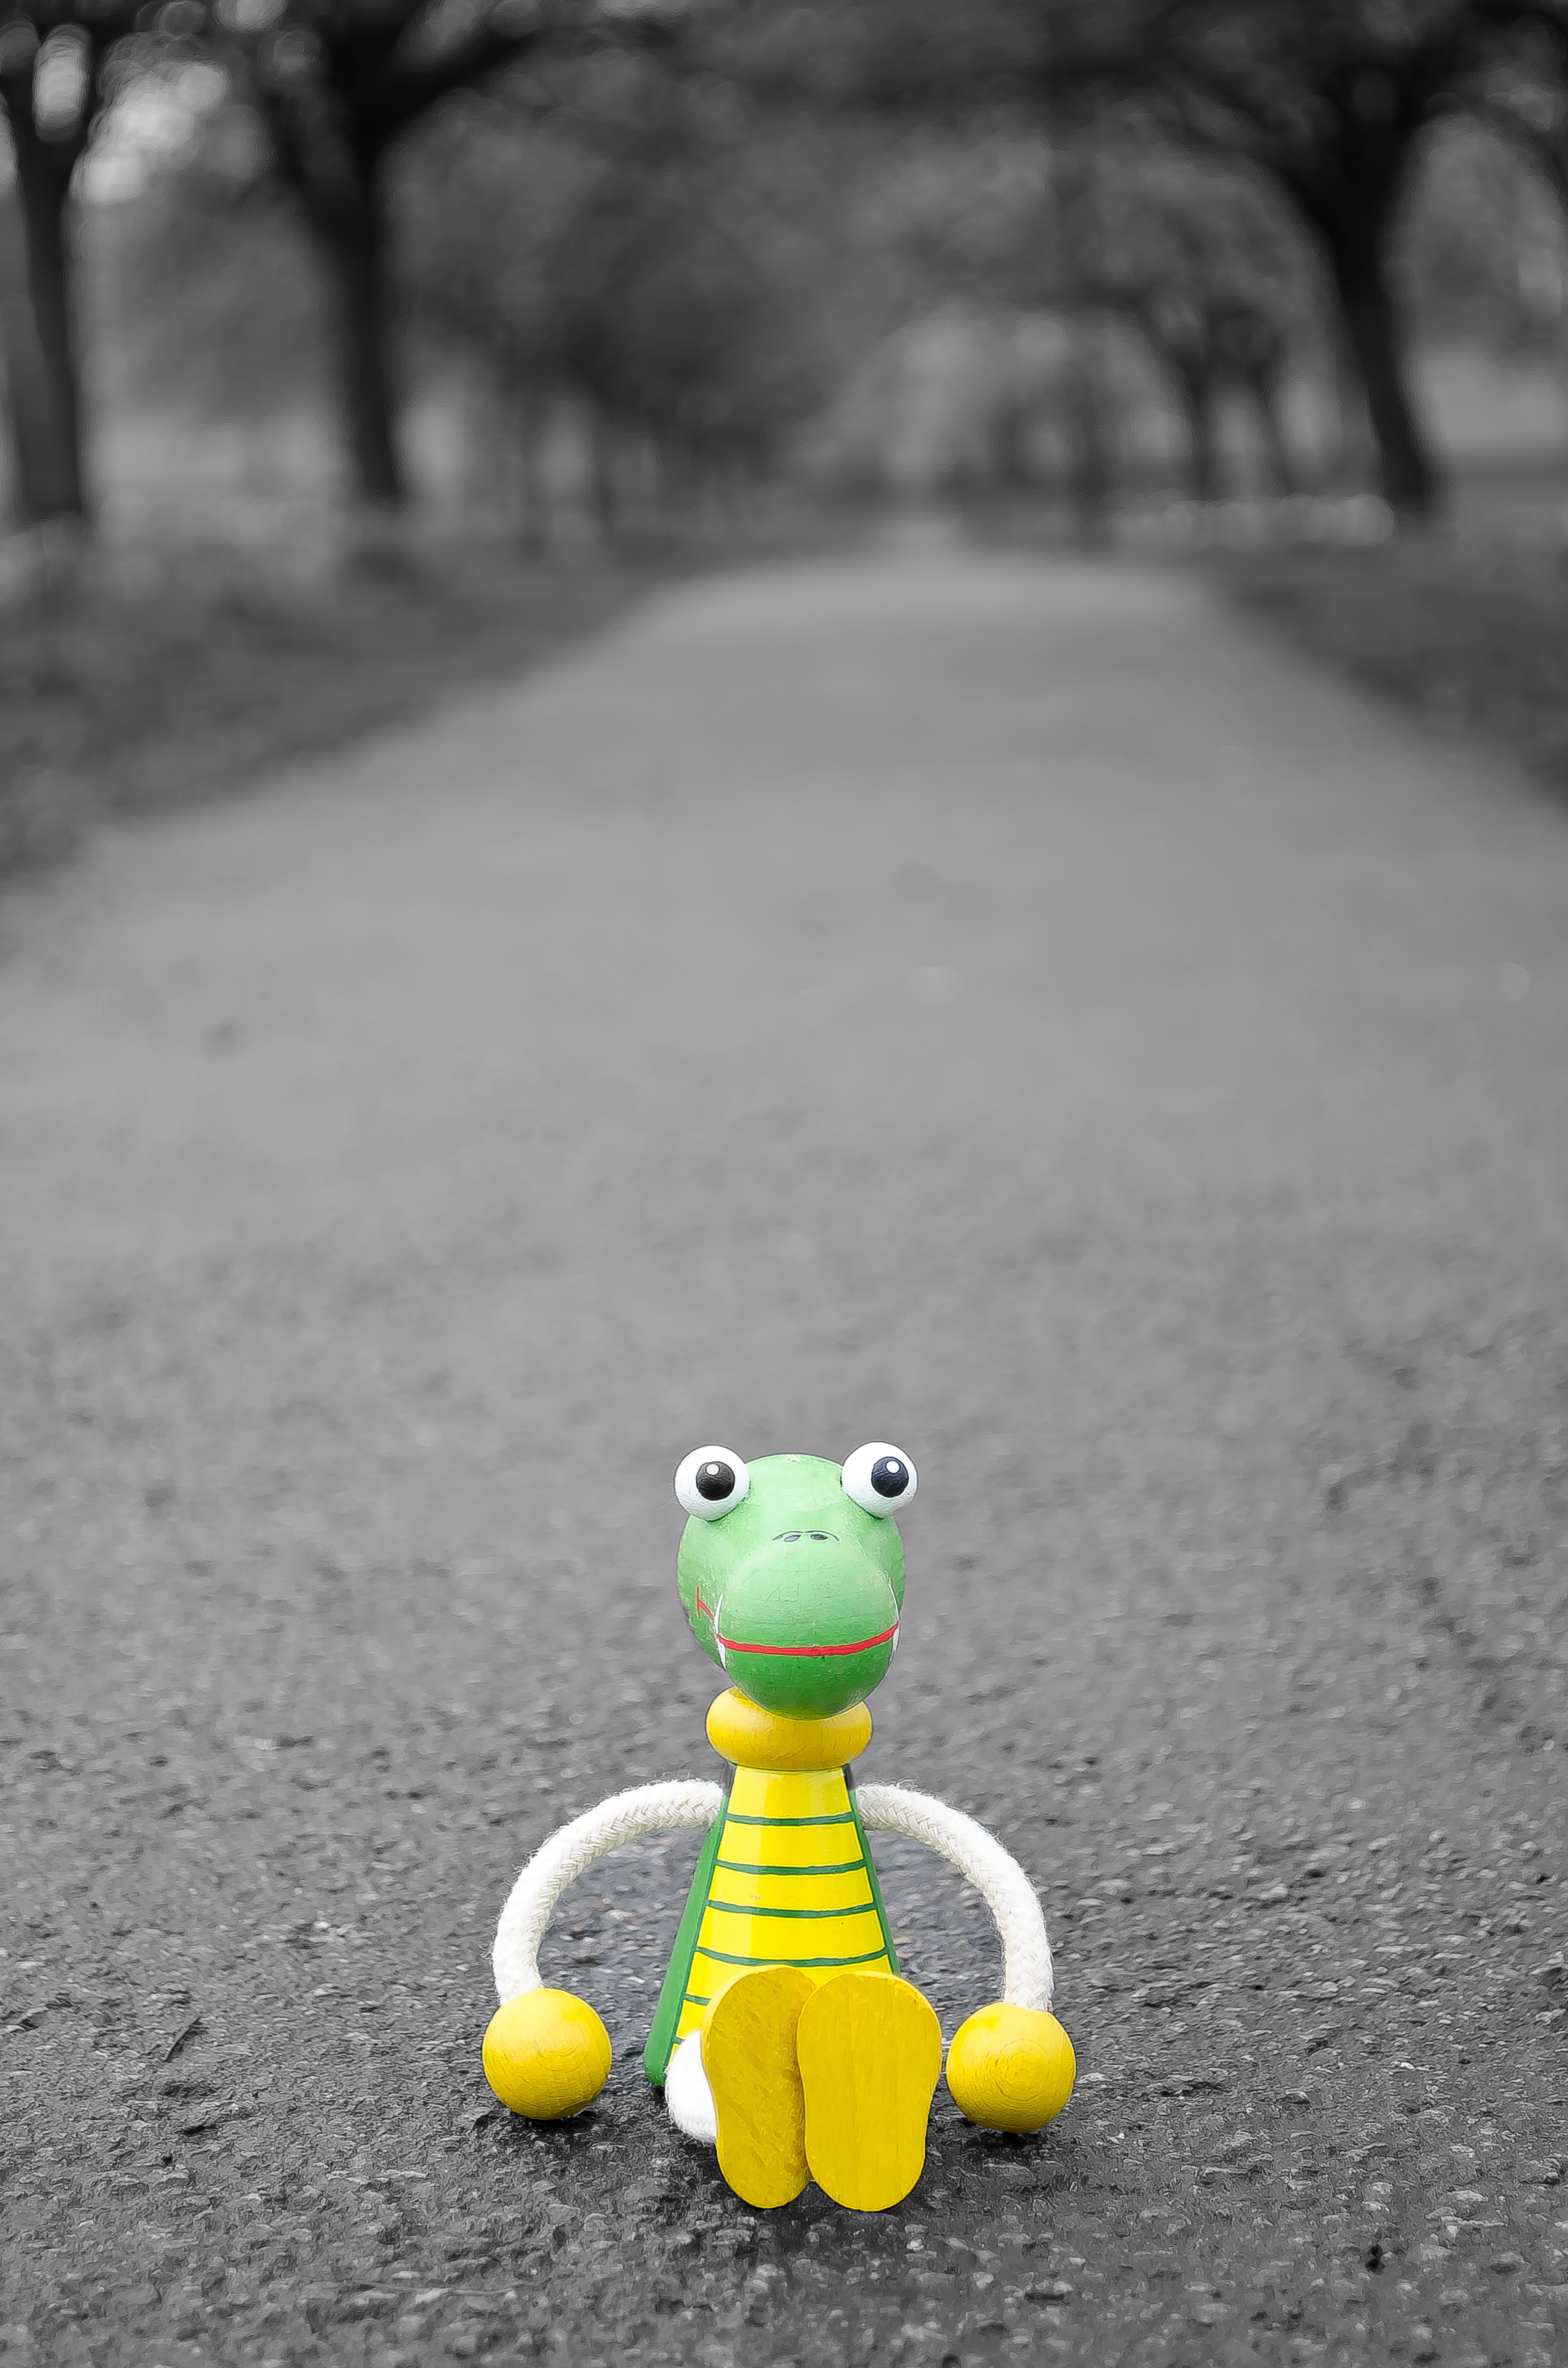
grass, wood, white, bench, sidewalk, alone, green, color, park, abandoned, black, yellow, toy, crocodile, puppet, sad, lost, way